Bob Budiansky

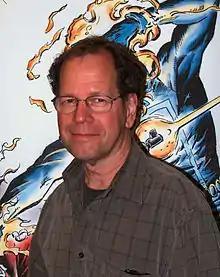
Budiansky at the 2015 East Coast Comicon in Secaucus, New Jersey

Bob Budiansky (born March 15, 1954) is an American comic book writer, editor, and penciller, best known for his work on Marvel's "Transformers" comic. He also created the Marvel character Sleepwalker and wrote all 33 issues of that comic.